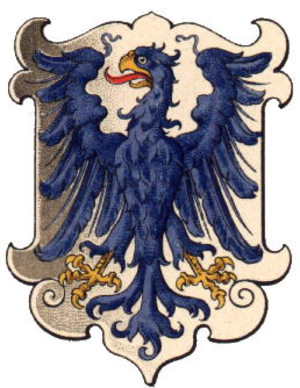
Le Duché d'Oświęcim est un ancien duché vassal silésien sous le règne de la dynastie Piast. Son chef-lieu était Oświęcim, une ville de la Petite-Pologne. Né vers 1315 lors de la séparation du duché de Cieszyn, il était définitivement soumis à la suzeraineté de la couronne de Bohême à partir de 1327.
Le duché de Zator est un ancien duché vassal silésien sous le règne de la dynastie Piast. Son chef-lieu était Zator. Né vers 1445 lors de la séparation du duché d'Oświęcim, les domains reviennent au royaume de Pologne, après que le duc Jean V de Zator en 1494 accepte finalement de vendre son duché au roi Jean Iᵉʳ Albert Jagellon. À la mort de Jean V en 1513, le duché de Zator est incorporé dans les pays de la couronne de Pologne.